Magicats!

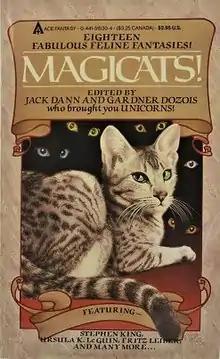
Cover of first edition

Magicats! is a themed anthology of fantasy short works edited by Jack Dann and Gardner Dozois. It was first published in paperback by Ace Books in June 1984. It was reissued as an ebook by Baen Books in March 2013. It has also been translated into Dutch.